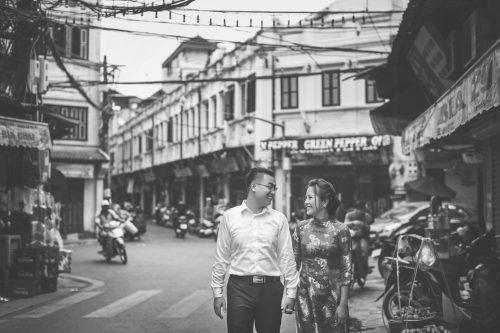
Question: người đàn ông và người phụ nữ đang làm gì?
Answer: đang nắm tay nhau đi trên phố